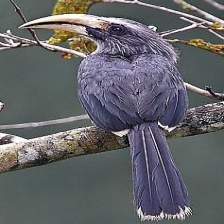
Species: MALABAR HORNBILL
Scientific name: OCYCEROS GRISEUS
ImageNet parent category: hornbill